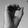
ASL letter: O